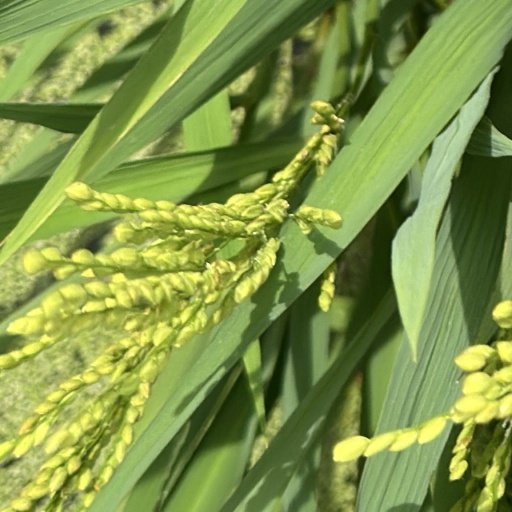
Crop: rice